Alice Ives Breed

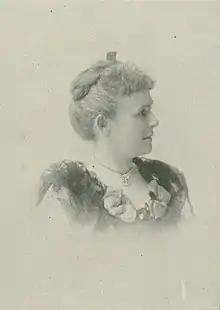
Alice Ives Breed, "A Woman of the Century"

Alice Ives Breed (January 15, 1853 – October 16, 1933) was an American social leader, salonnière, and clubwoman. She excelled as an organizer, using her executive abilities in religious, philanthropic, literary and social channels, aiming to improve the community.